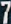
Number: 7